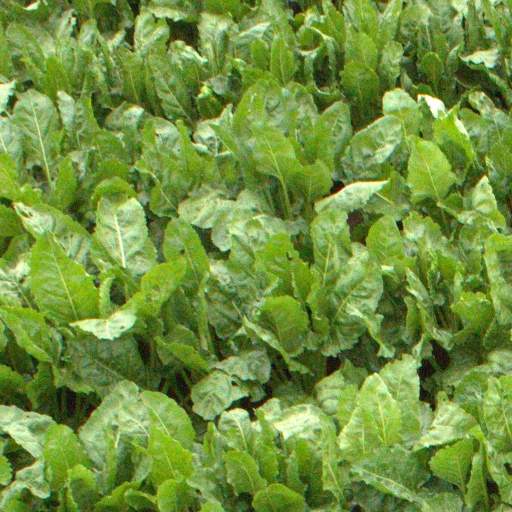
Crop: sugar beet